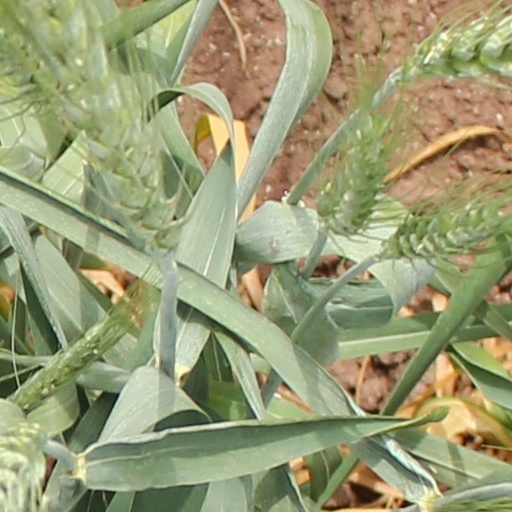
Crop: wheat